2022 British Open

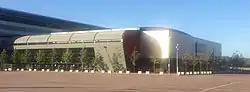
The main event took place at the Marshall Arena in Milton Keynes, England.

The winner of the event received £100,000 from a total prize fund of £478,000. The breakdown of prize money for this event is shown below: